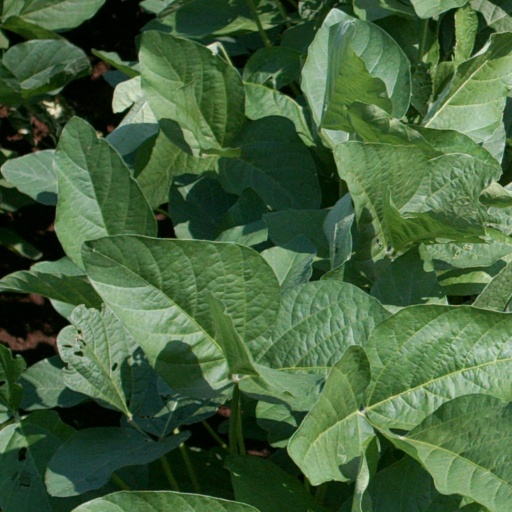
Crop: soybean